Lithuanian Art Society

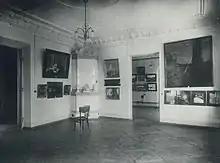
View of the First Lithuanian Art Exhibition

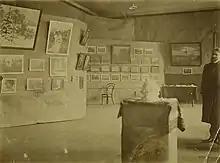
Annual exhibition in 1910

The Lithuanian Art Society was a society that organized Lithuanian art exhibitions and supported Lithuanian artists. Based in Vilnius (then part of the Russian Empire), it was active from 1907 until the outbreak of World War I in 1914. It was chaired by painter Antanas Žmuidzinavičius. The society was established after the first Lithuanian art exhibition was successfully organized in early 1907. The society continued to organize annual exhibitions that displayed works both by professional and folk artists. Influenced by the Arts and Crafts movement, the society paid great attention to Lithuanian folk art, which was increasingly seen as an expression of the Lithuanian character. In 1912, the society published an album of drawings of Lithuanian crosses, column shrines, and roofed poles, which is considered the first study of Lithuanian folk art. The society was also instrumental in preserving the art of Mikalojus Konstantinas Čiurlionis and organized his first solo exhibitions in 1911 and 1913. The society also collected works by other artists and worked with the Lithuanian Scientific Society to establish a Lithuanian art museum (plans failed due to World War I). The collection was transferred to the present-day M. K. Čiurlionis National Art Museum in 1920.